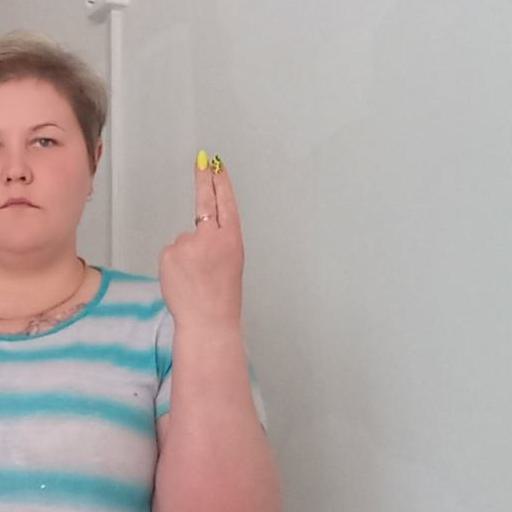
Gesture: two_up_inverted